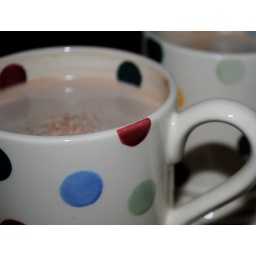
Nothing quite like a big mug of hot chocolate before bed in the winter months!